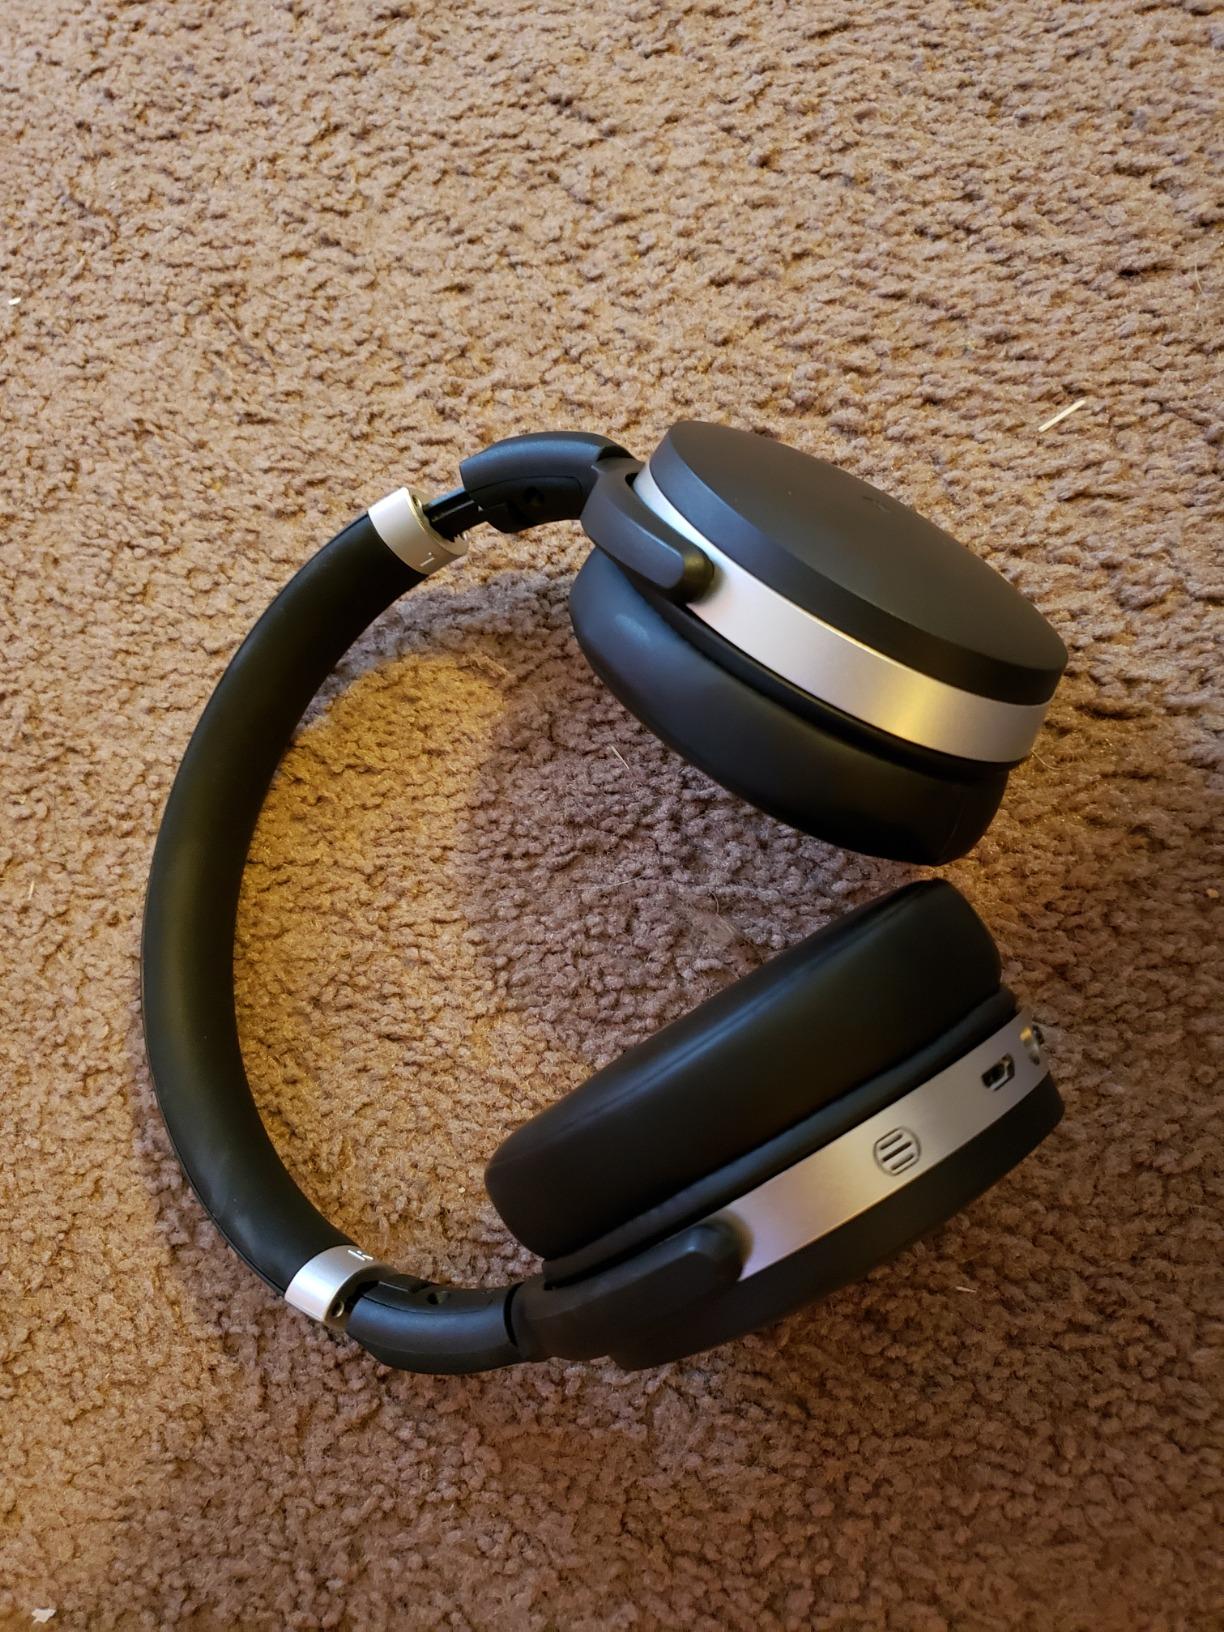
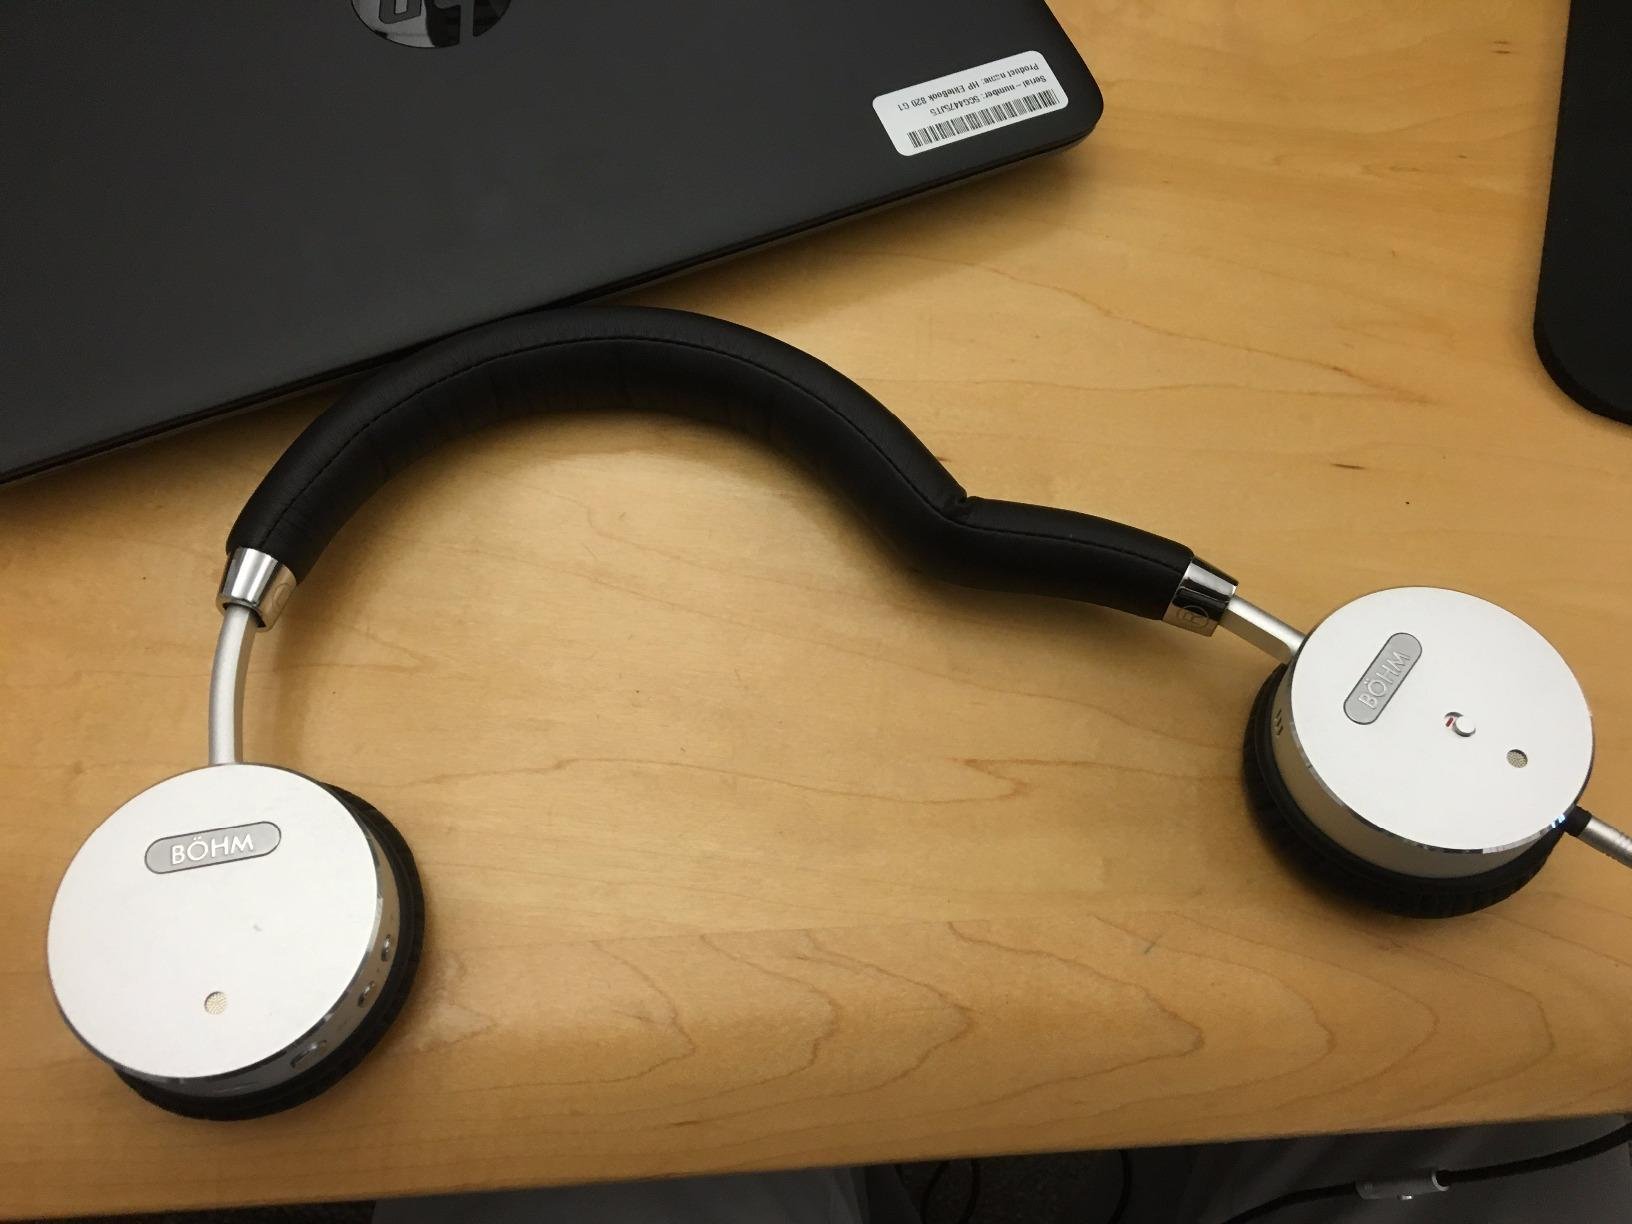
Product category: headphones
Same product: no